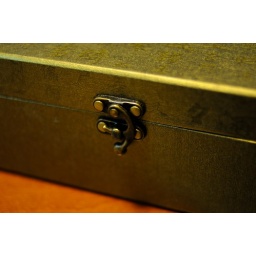
The box had a green iridescent coating and was held shut by a tiny metal latch in front.